Describe the emotion expressed in this image:  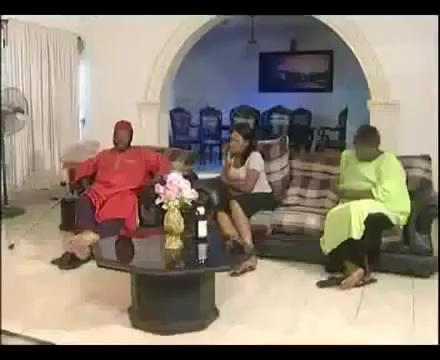
This person displays Pain, valence and arousal with low intensity.